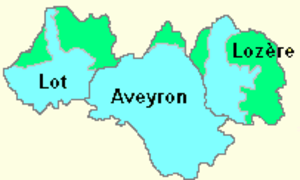
Bleu des Causses est une appellation d'origine désignant un fromage français de lait de vache à pâte persillée du centre-sud du Massif central.